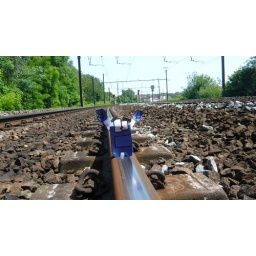
Blue Fozzy jumping in front of a train